Tom Gale (designer)

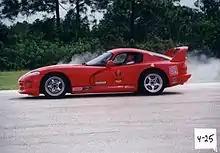
Dodge Viper GTSR

Gale retired from Chrysler in December of 2000, after their merger with Daimler Benz, running a design consultancy that created a line of instruments for Classic Instruments Inc. He built Hot Rods, including a 1933 Ford highboy roadster with a Hemi V8.